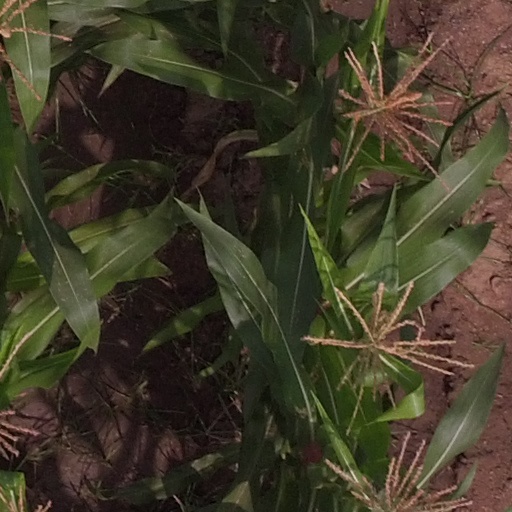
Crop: maize; corn